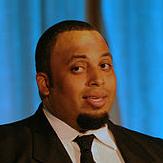
Age: 31